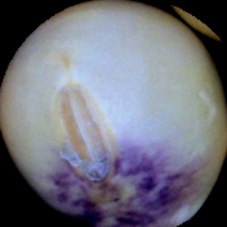
Label: Spotted